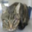
Label: cat